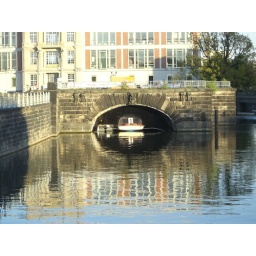
Tour boat under a bridge in Berlin (CIMG3631)